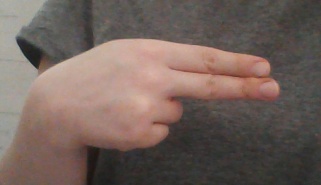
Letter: ain